Women's rights in Myanmar

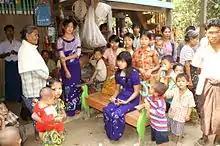
A Myanmar Chin State Village Traditional Marriage Ceremony.

Usually Burmese women have the freedom to choose their own husband, despite the continued presence of matchmaking traditions and parental say in the decision that occasionally still occur. Legally one can get married at 20 years of age in Myanmar. In 1973 the average age for a female to marry at was 21.2 years old which increased to 26 years of age in 1997. In Myanmar there is not the practice of having a family name, such as seen in Western cultures.